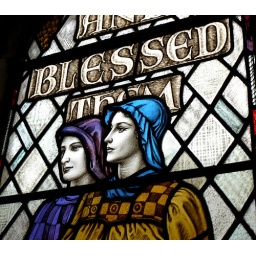
stained glass window in christchurch, aka the polling station where i voted today.